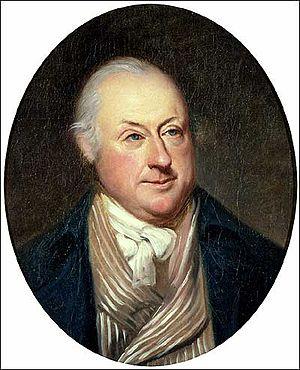
Le gouverneur du Commonwealth de Virginie est le détenteur du pouvoir exécutif dans l'État américain de Virgine et le commandant en chef des forces militaires de l’État. Il est élu pour un mandat de quatre ans non renouvelable. Le gouverneur a le devoir d'appliquer les lois de l’État, et le pouvoir d'approuver ou de mettre son veto aux projets de loi adoptés par l'Assemblée générale de Virginie, de convoquer l'assemblée législative, et d'accorder des grâces.